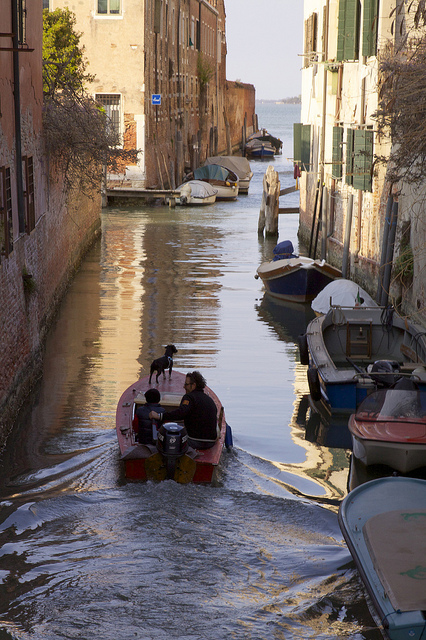
A small red boat traveling through a canal with a small dog on top of it.

People are riding in a boat down a canal between buildings.

Small boat in canal between two buildings, two riders and dog standing on bow.

A boat is traveling down a narrow waterway.